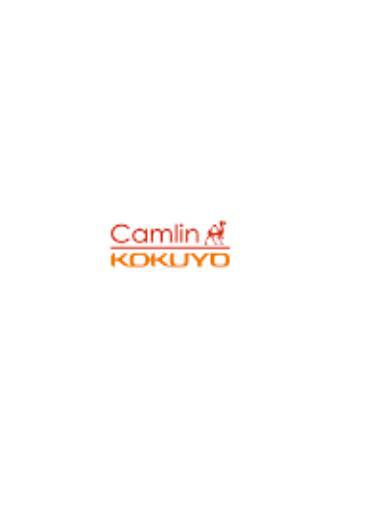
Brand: camlin
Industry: Medical